Lincoln Heritage Trail

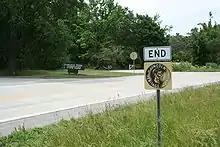
An end of the Lincoln Heritage Trail at the Lincoln Trail Homestead State Memorial in Macon County Illinois.

The Lincoln Heritage Trail is a designation for a series of highways in the U.S. states of Illinois, Indiana and Kentucky that links communities with pre-presidential period historical ties to U.S. president Abraham Lincoln.